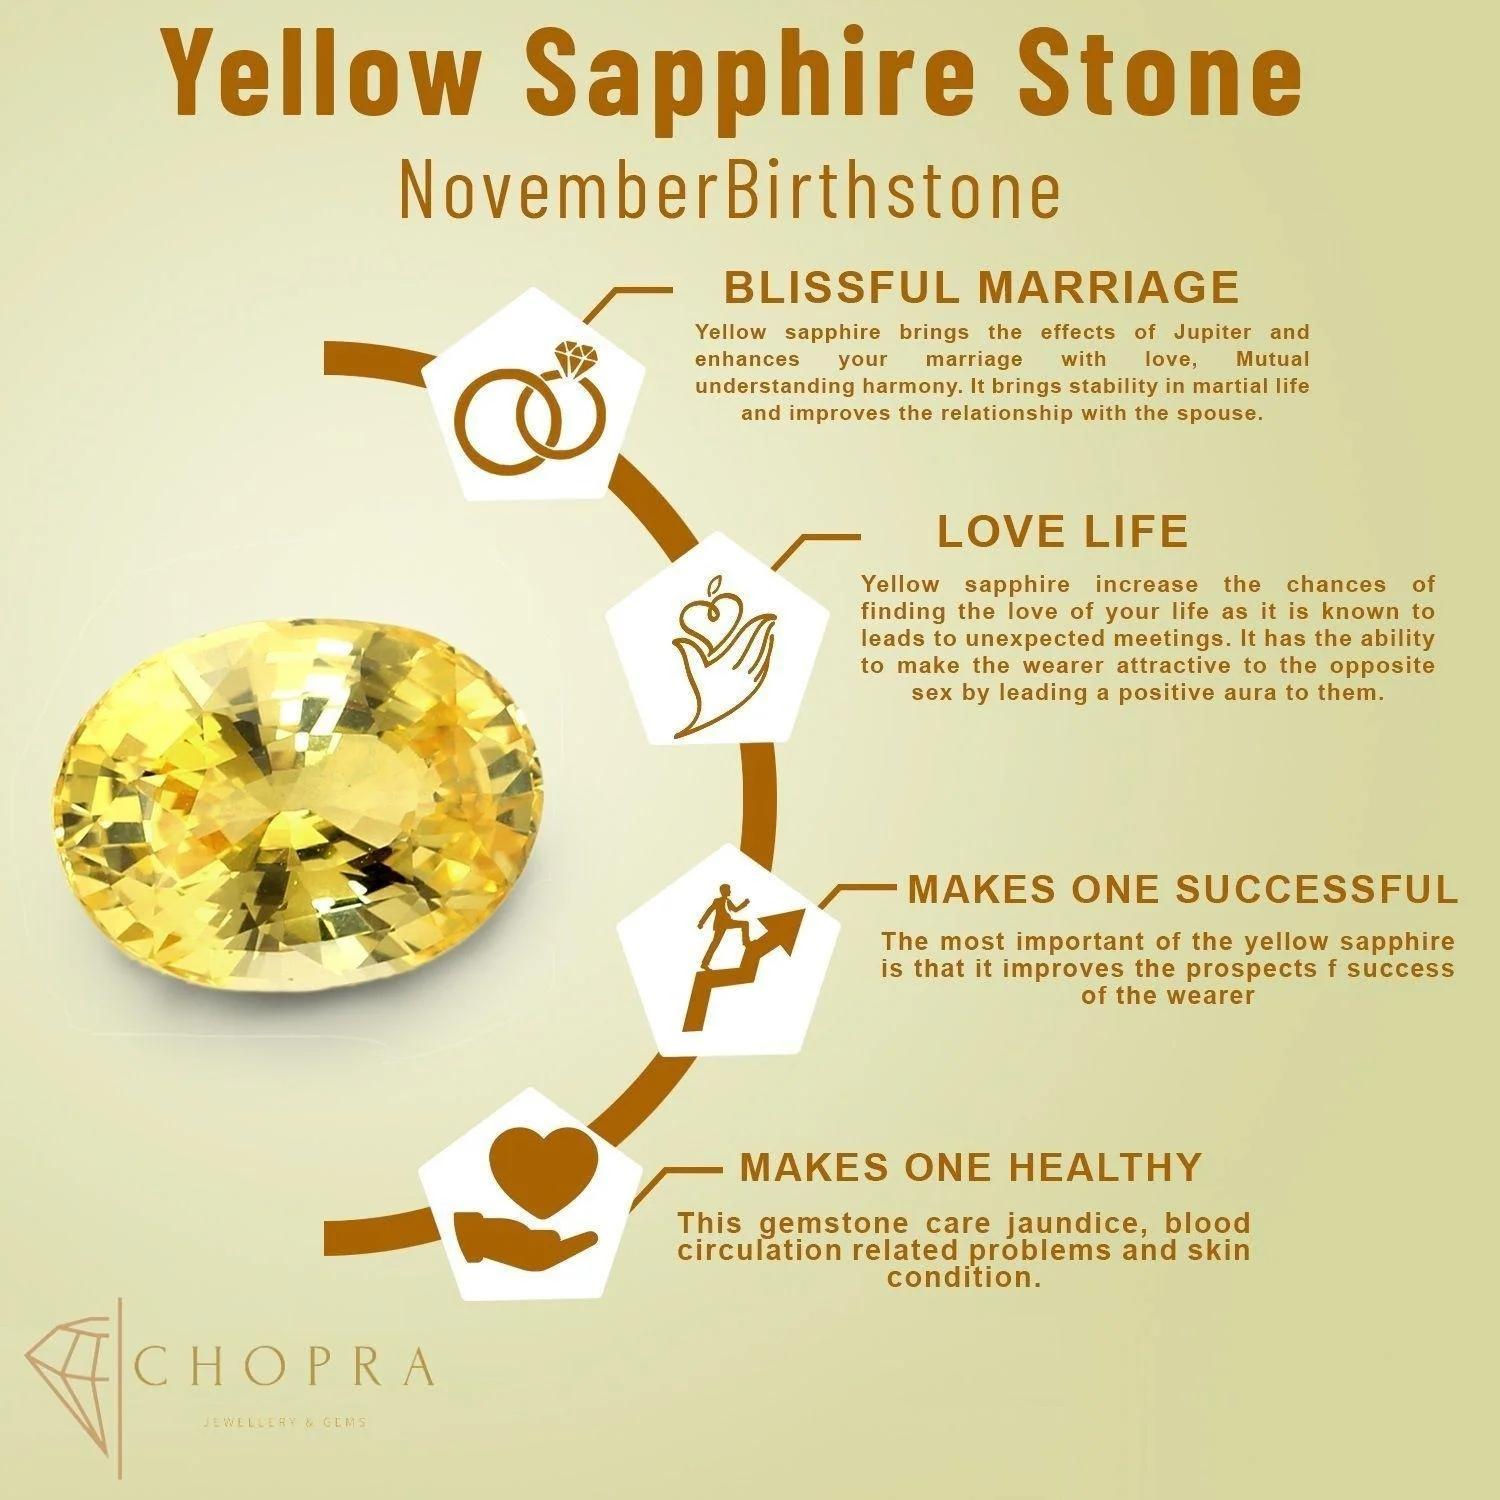
Chopra Gems Brass Original Yellow Sapphire Stone Pendant Yellow (Men and Women) (Pendant_Gfd59)
Type: Necklaces & Pendants
Brand: Chopra Gems & Jewellery
Price: Rs. 795
 Yellow sapphire pukhraj panchdhatu pendant.This panchdhatu pendant is made up with 5 dhatus or metals namely gold, silver,copper,zinc and iron. This gemstone pendant is very pious compared to other nine gemstone with strong physical powers beneficial for scholars, academicians, teachers and other research fellows. The gemstone removes hurdles in late marriages or hitches in married life. Gains, profits and income flourishes by the grace of yellow sapphire. The yellow sapphire boosts positive energy and support for entrepreneurs and aspiring leaders in their respective fields.Treatment has been given to enhance its quality,it is well effective as astrological purpose.
Features: Type pendant,Color yellow,Material brass
Included: Yellow Sapphire Stone Pendant